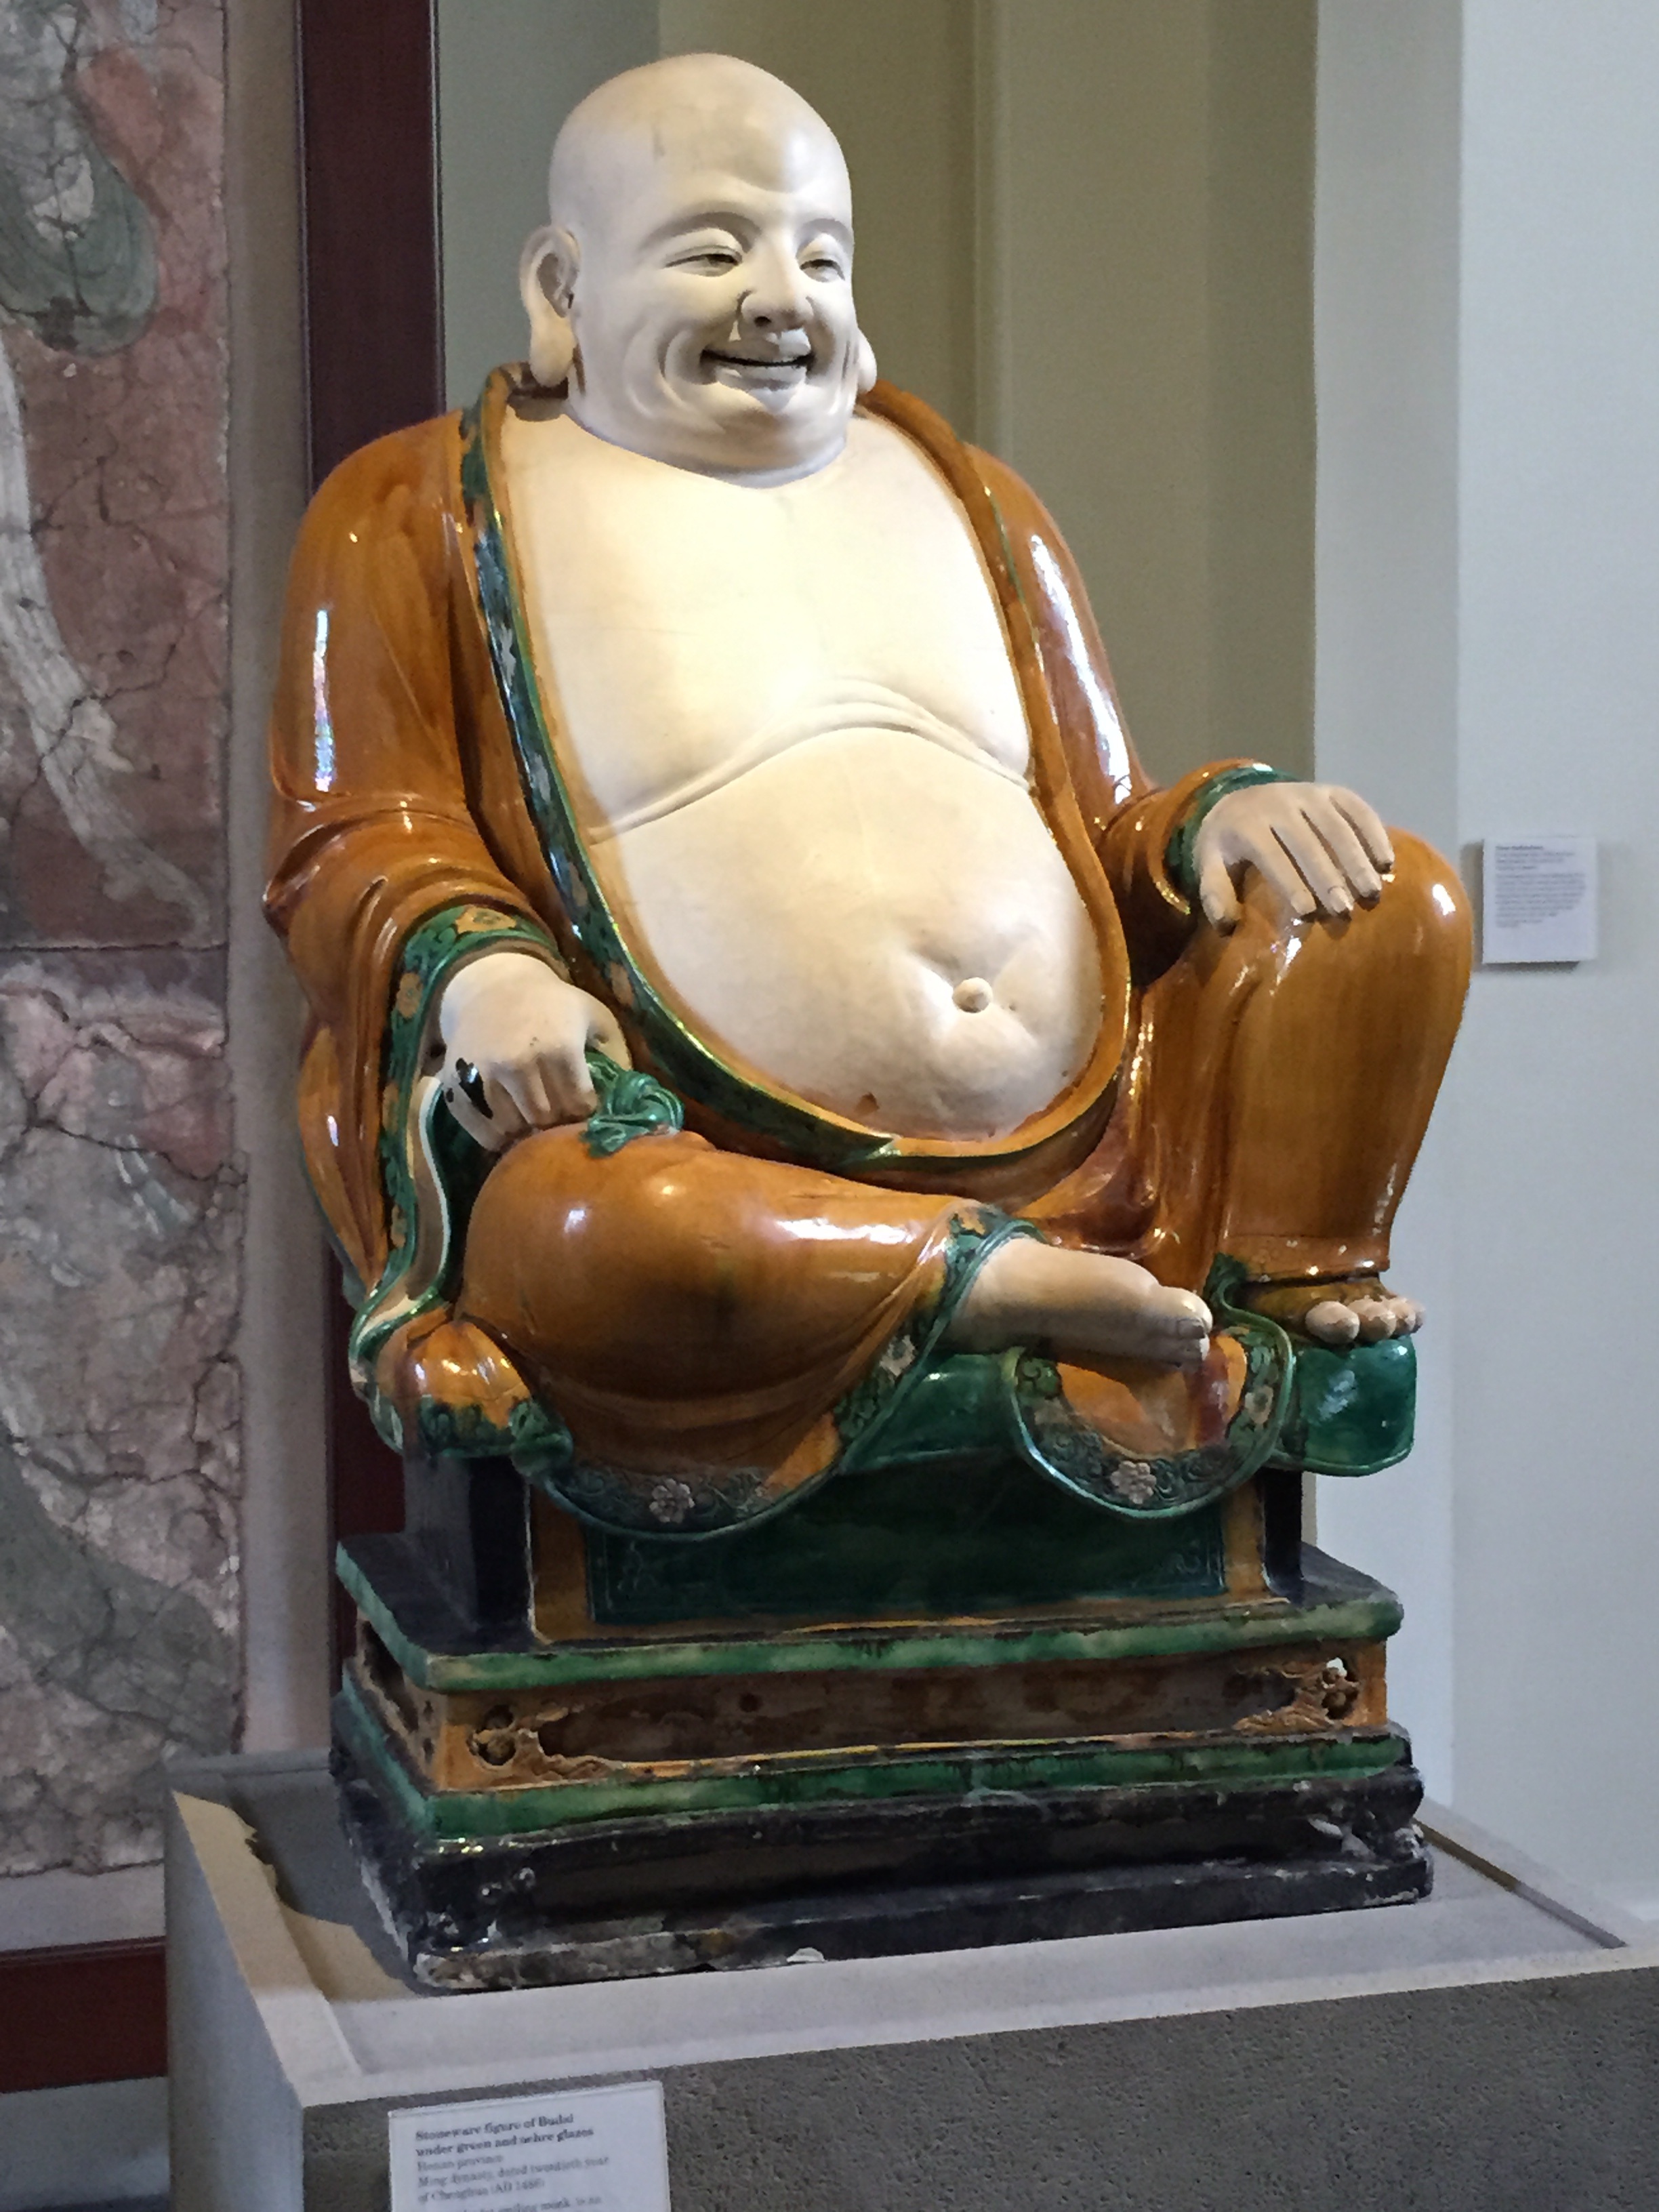
monument, statue, sitting, buddhism, zen, sculpture, art, figurine, carving, wisdom, ancient history, human positions